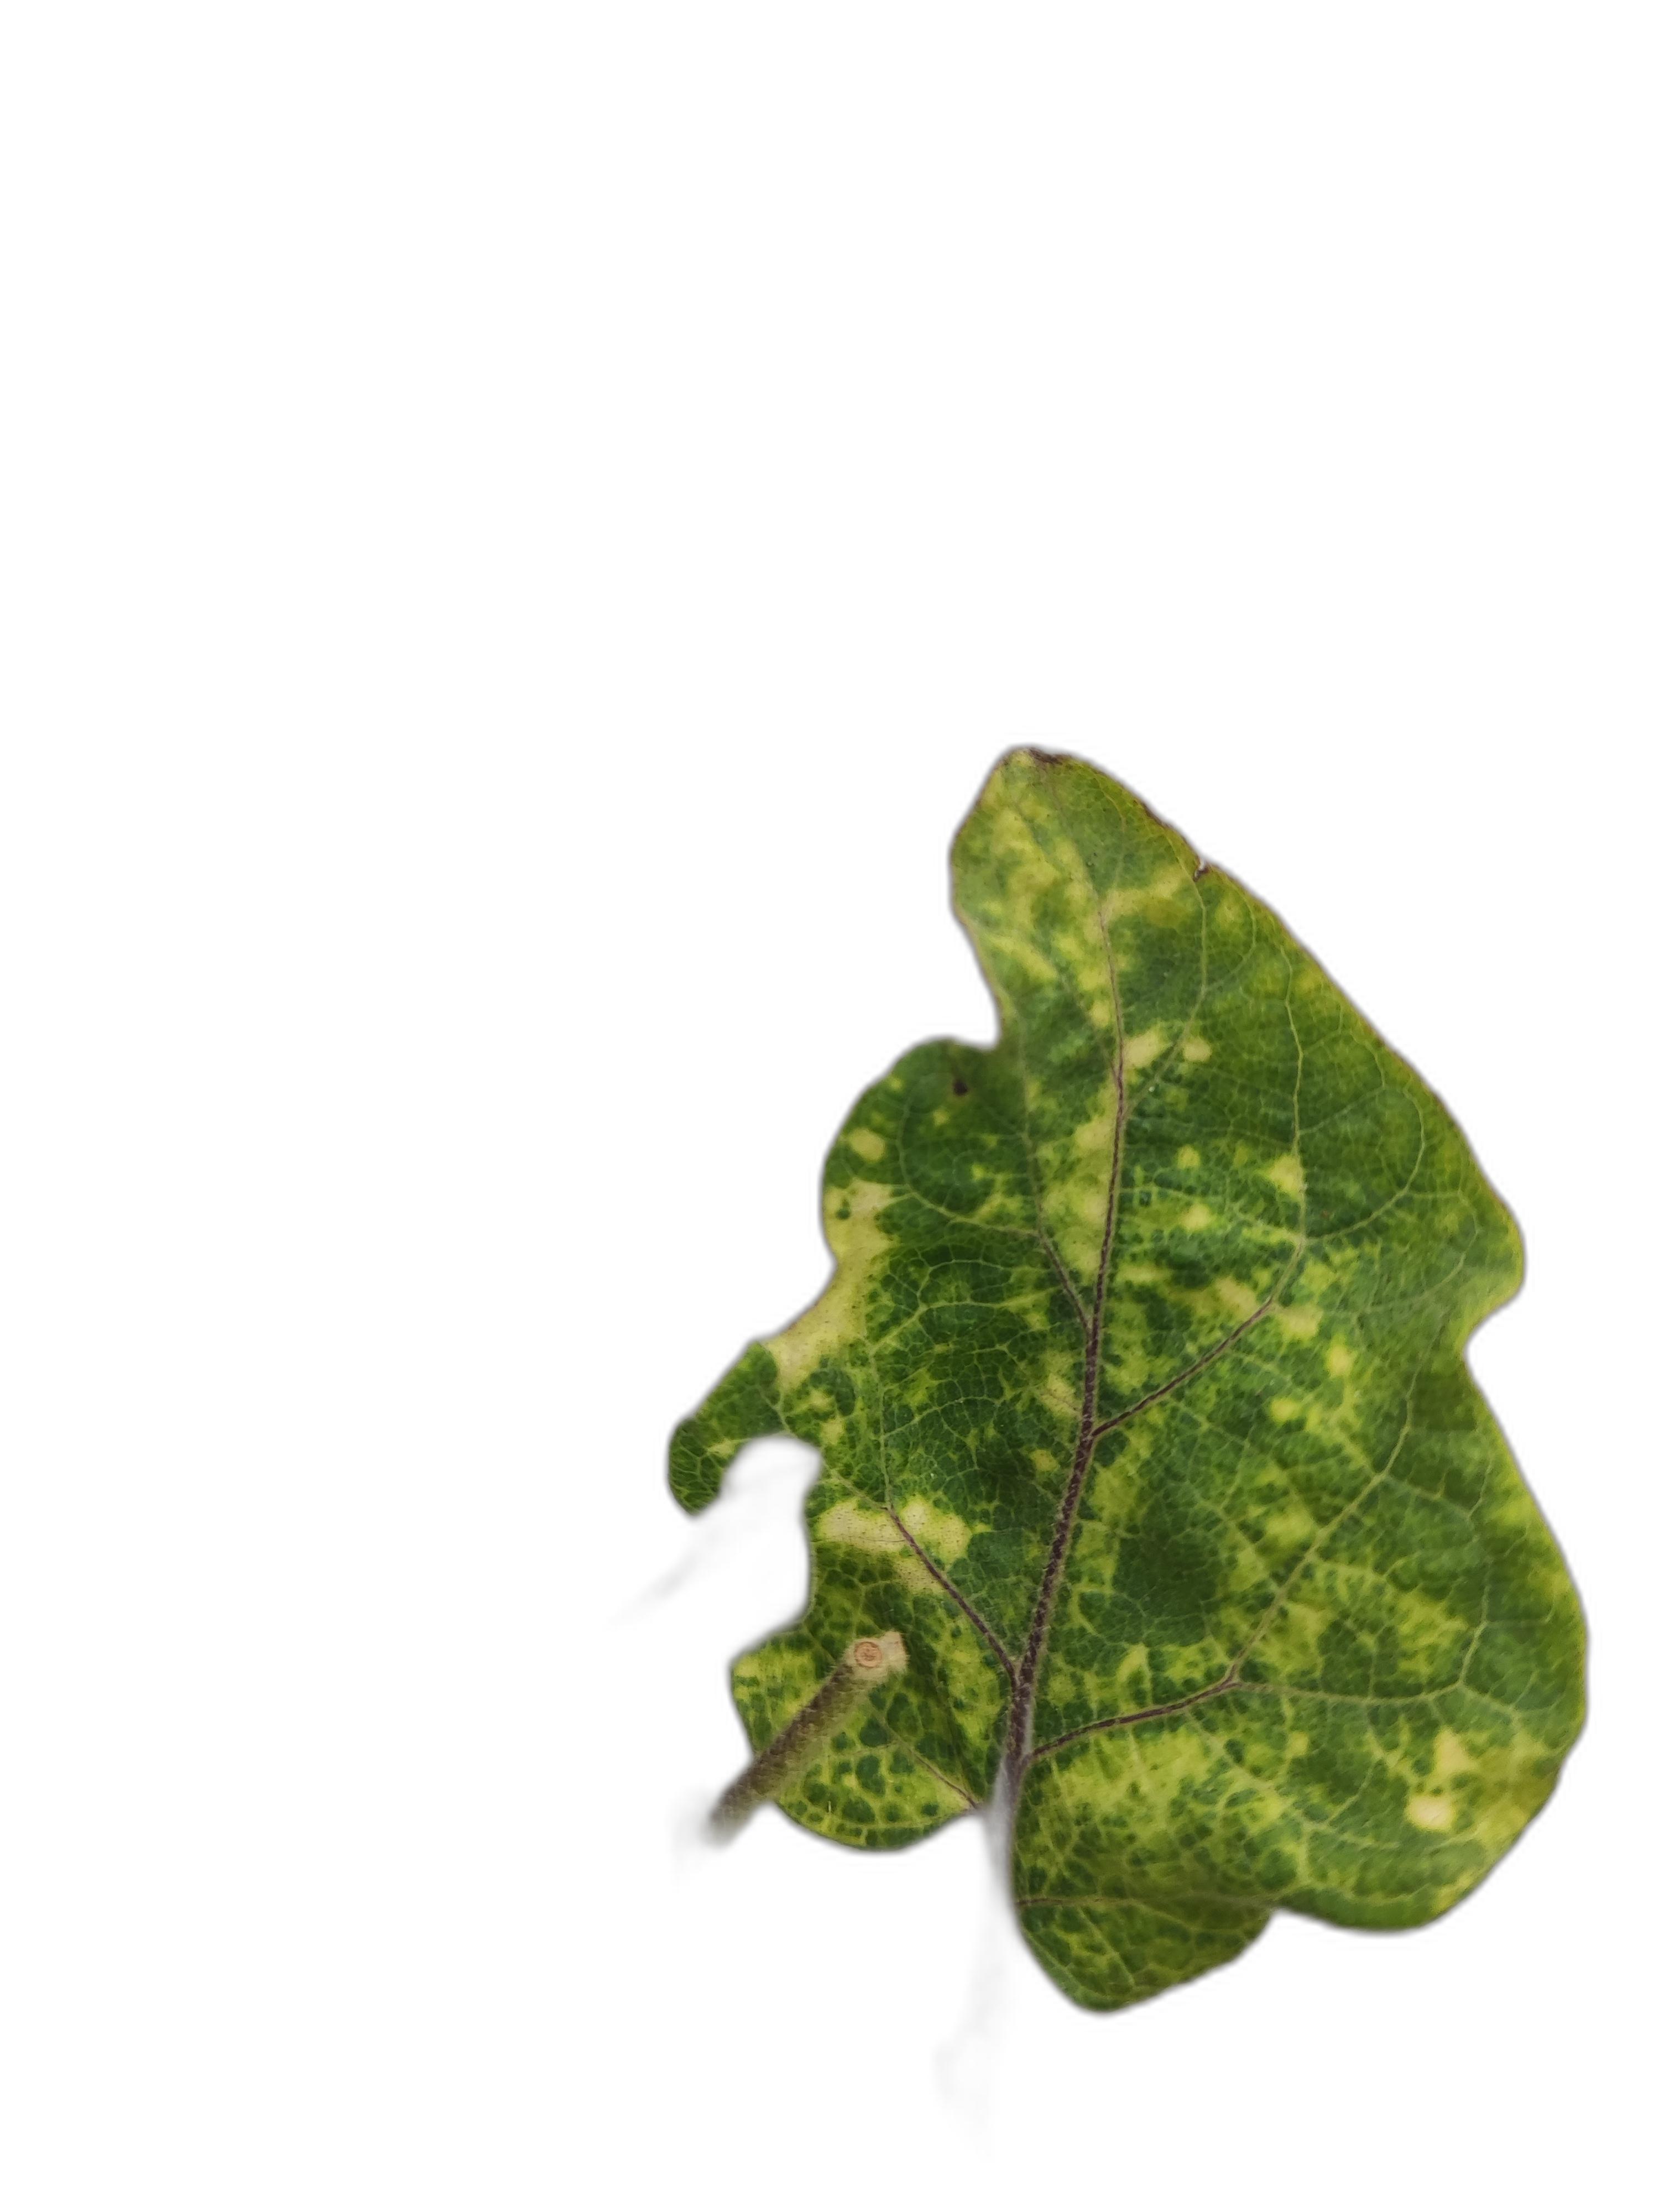
Label: Mosaic Virus Disease